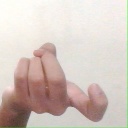
अक्षर: ज